Answer in natural language. Is white color sperical shape office chair to the right of modern chair with striped upholstery? Choose between the following options: no or yes
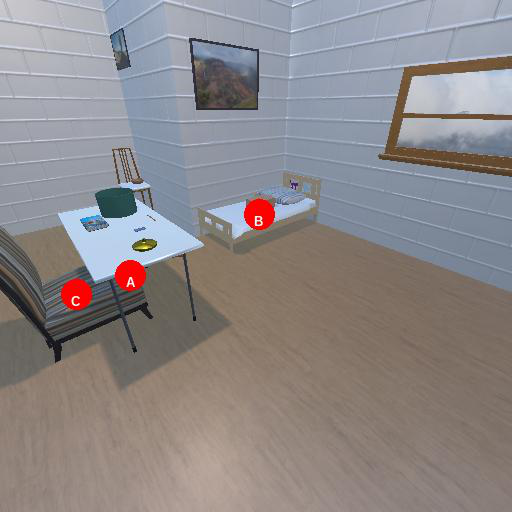
<answer>yes</answer>